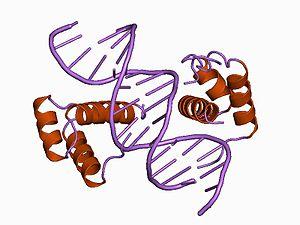
Ultrabithorax est un gène d'une espèce de mouche, la Drosophila melanogaster.